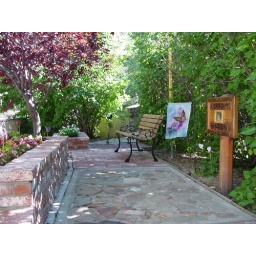
Garden created in Lizzie's memory. Jamie made the brick flower planters, the stone patio, the sign, etc.